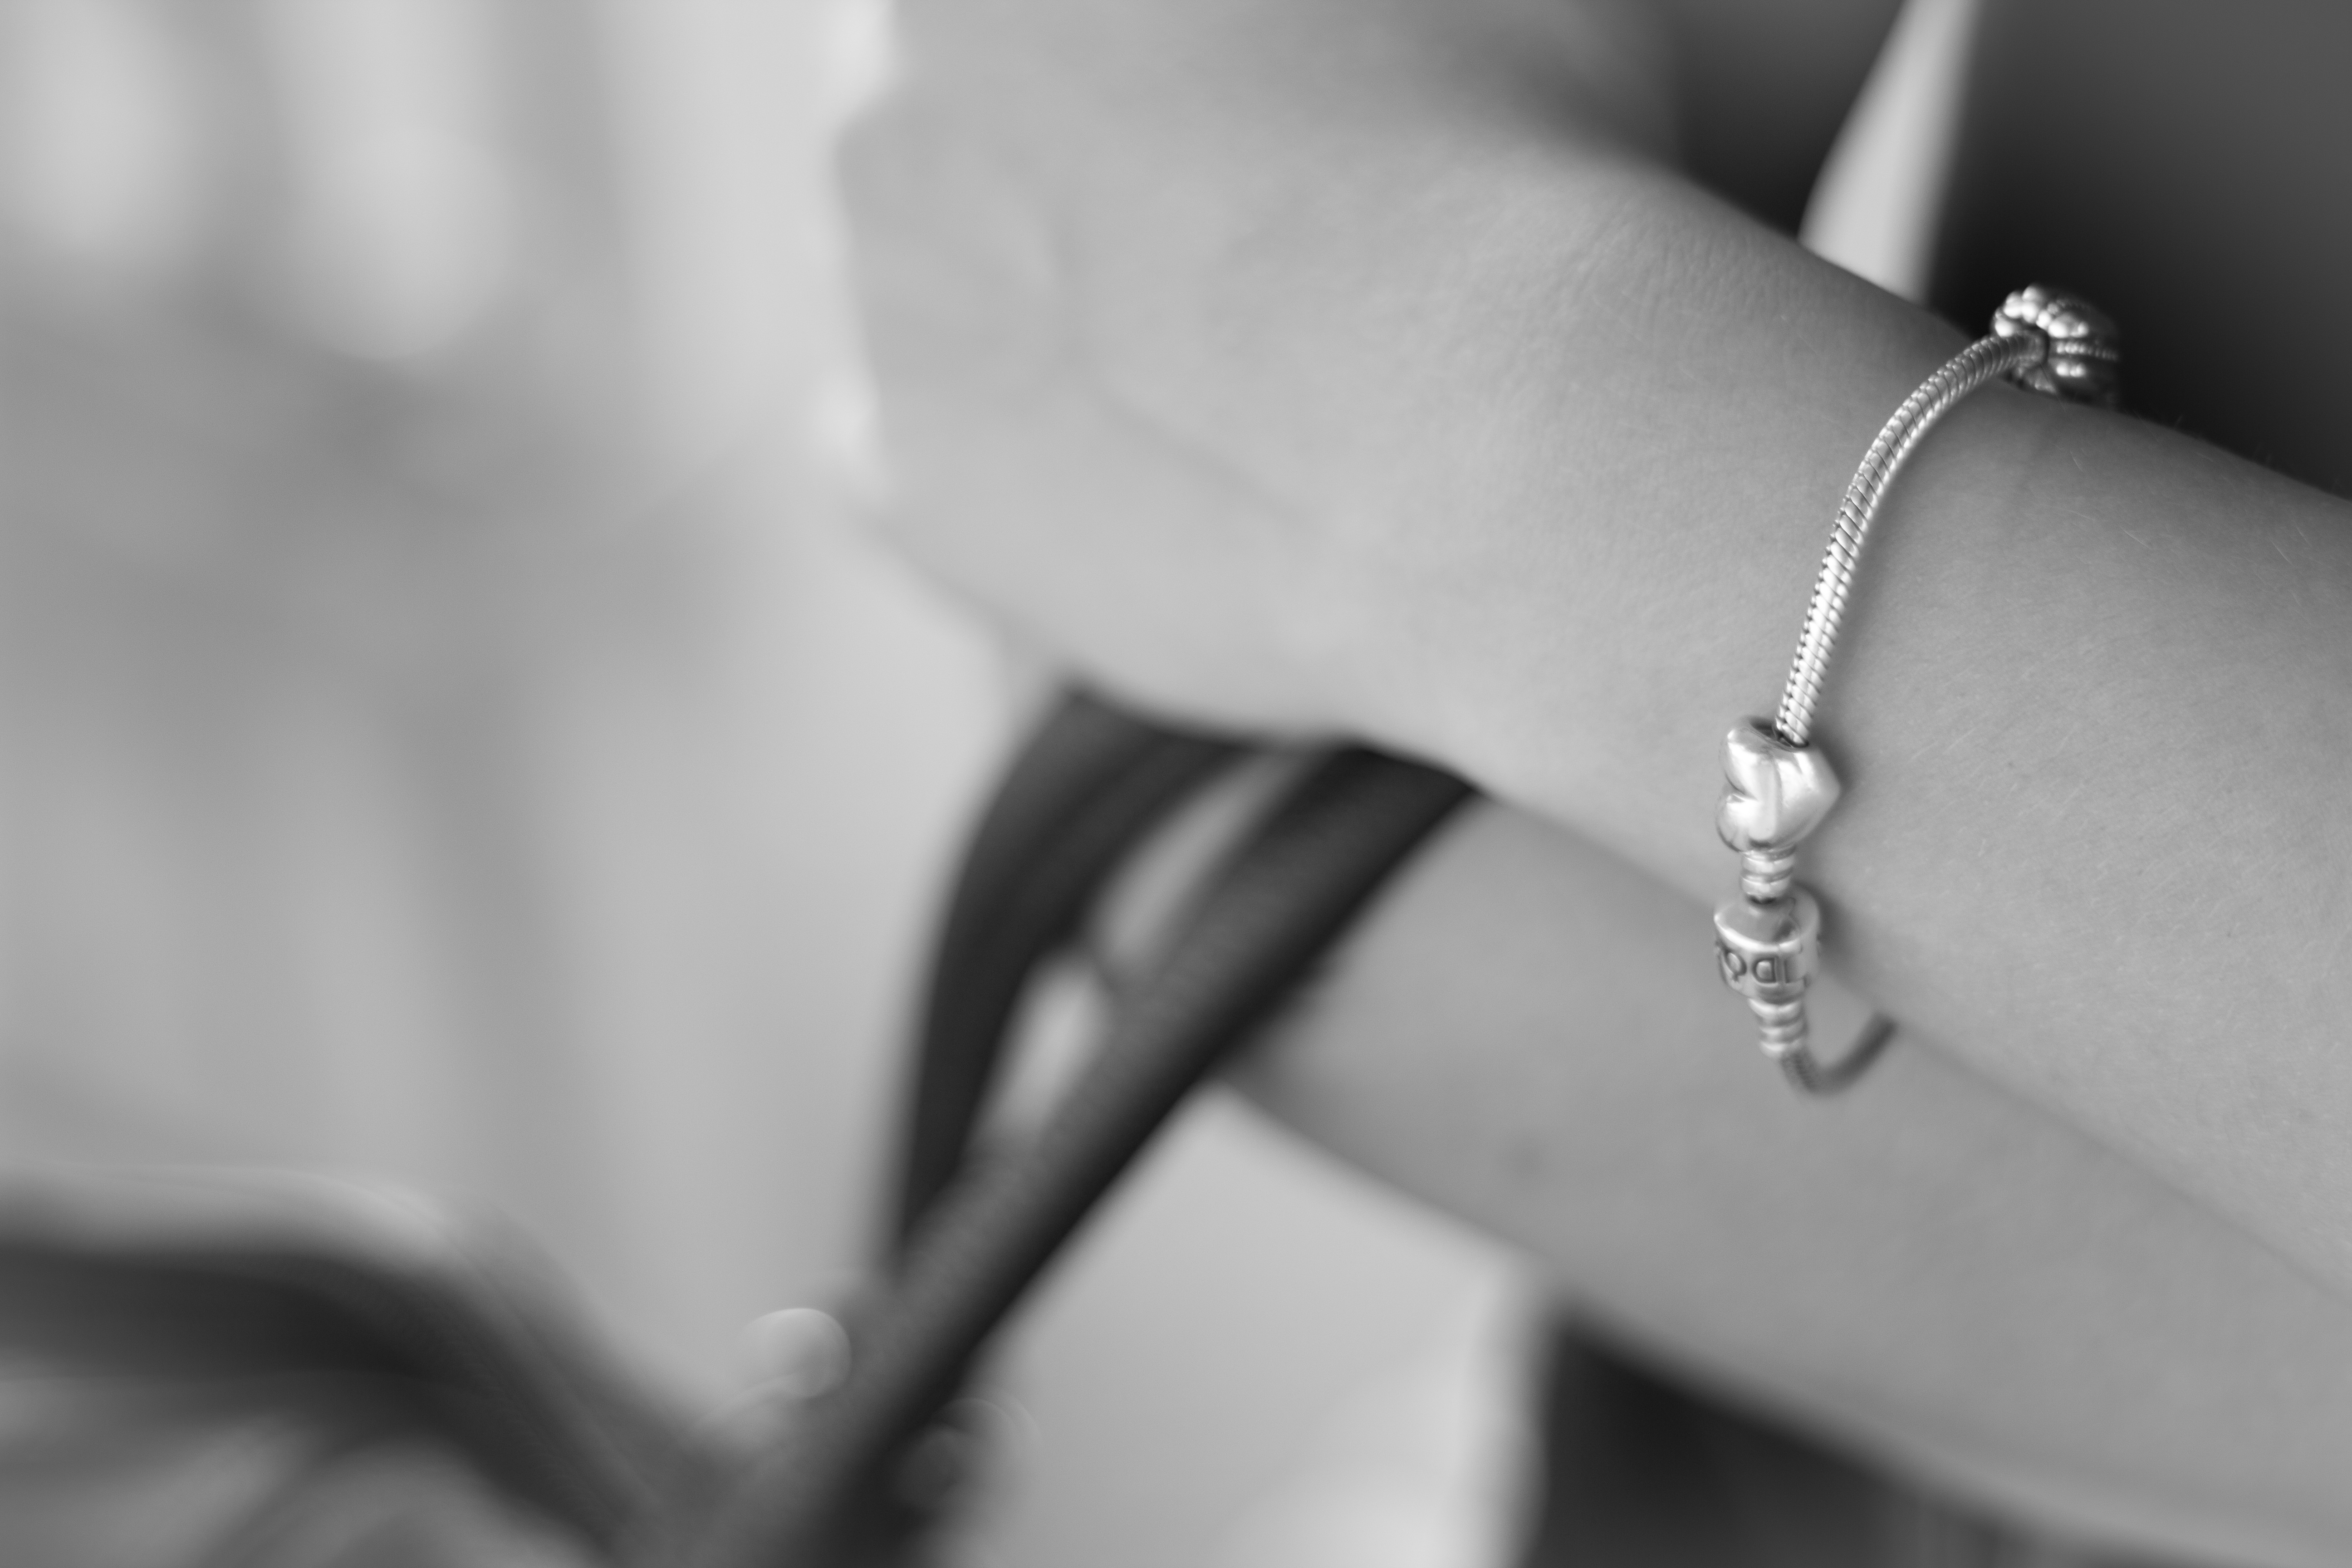
hand, black and white, white, photography, finger, black, monochrome, arm, close up, jewellery, monochrome photography, fashion accessory